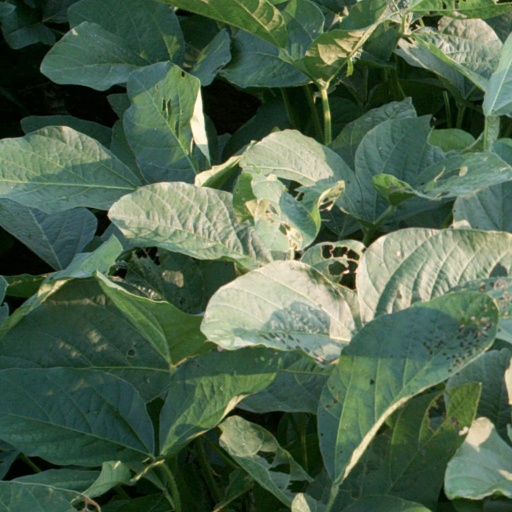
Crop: soybean